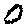
Label: 0